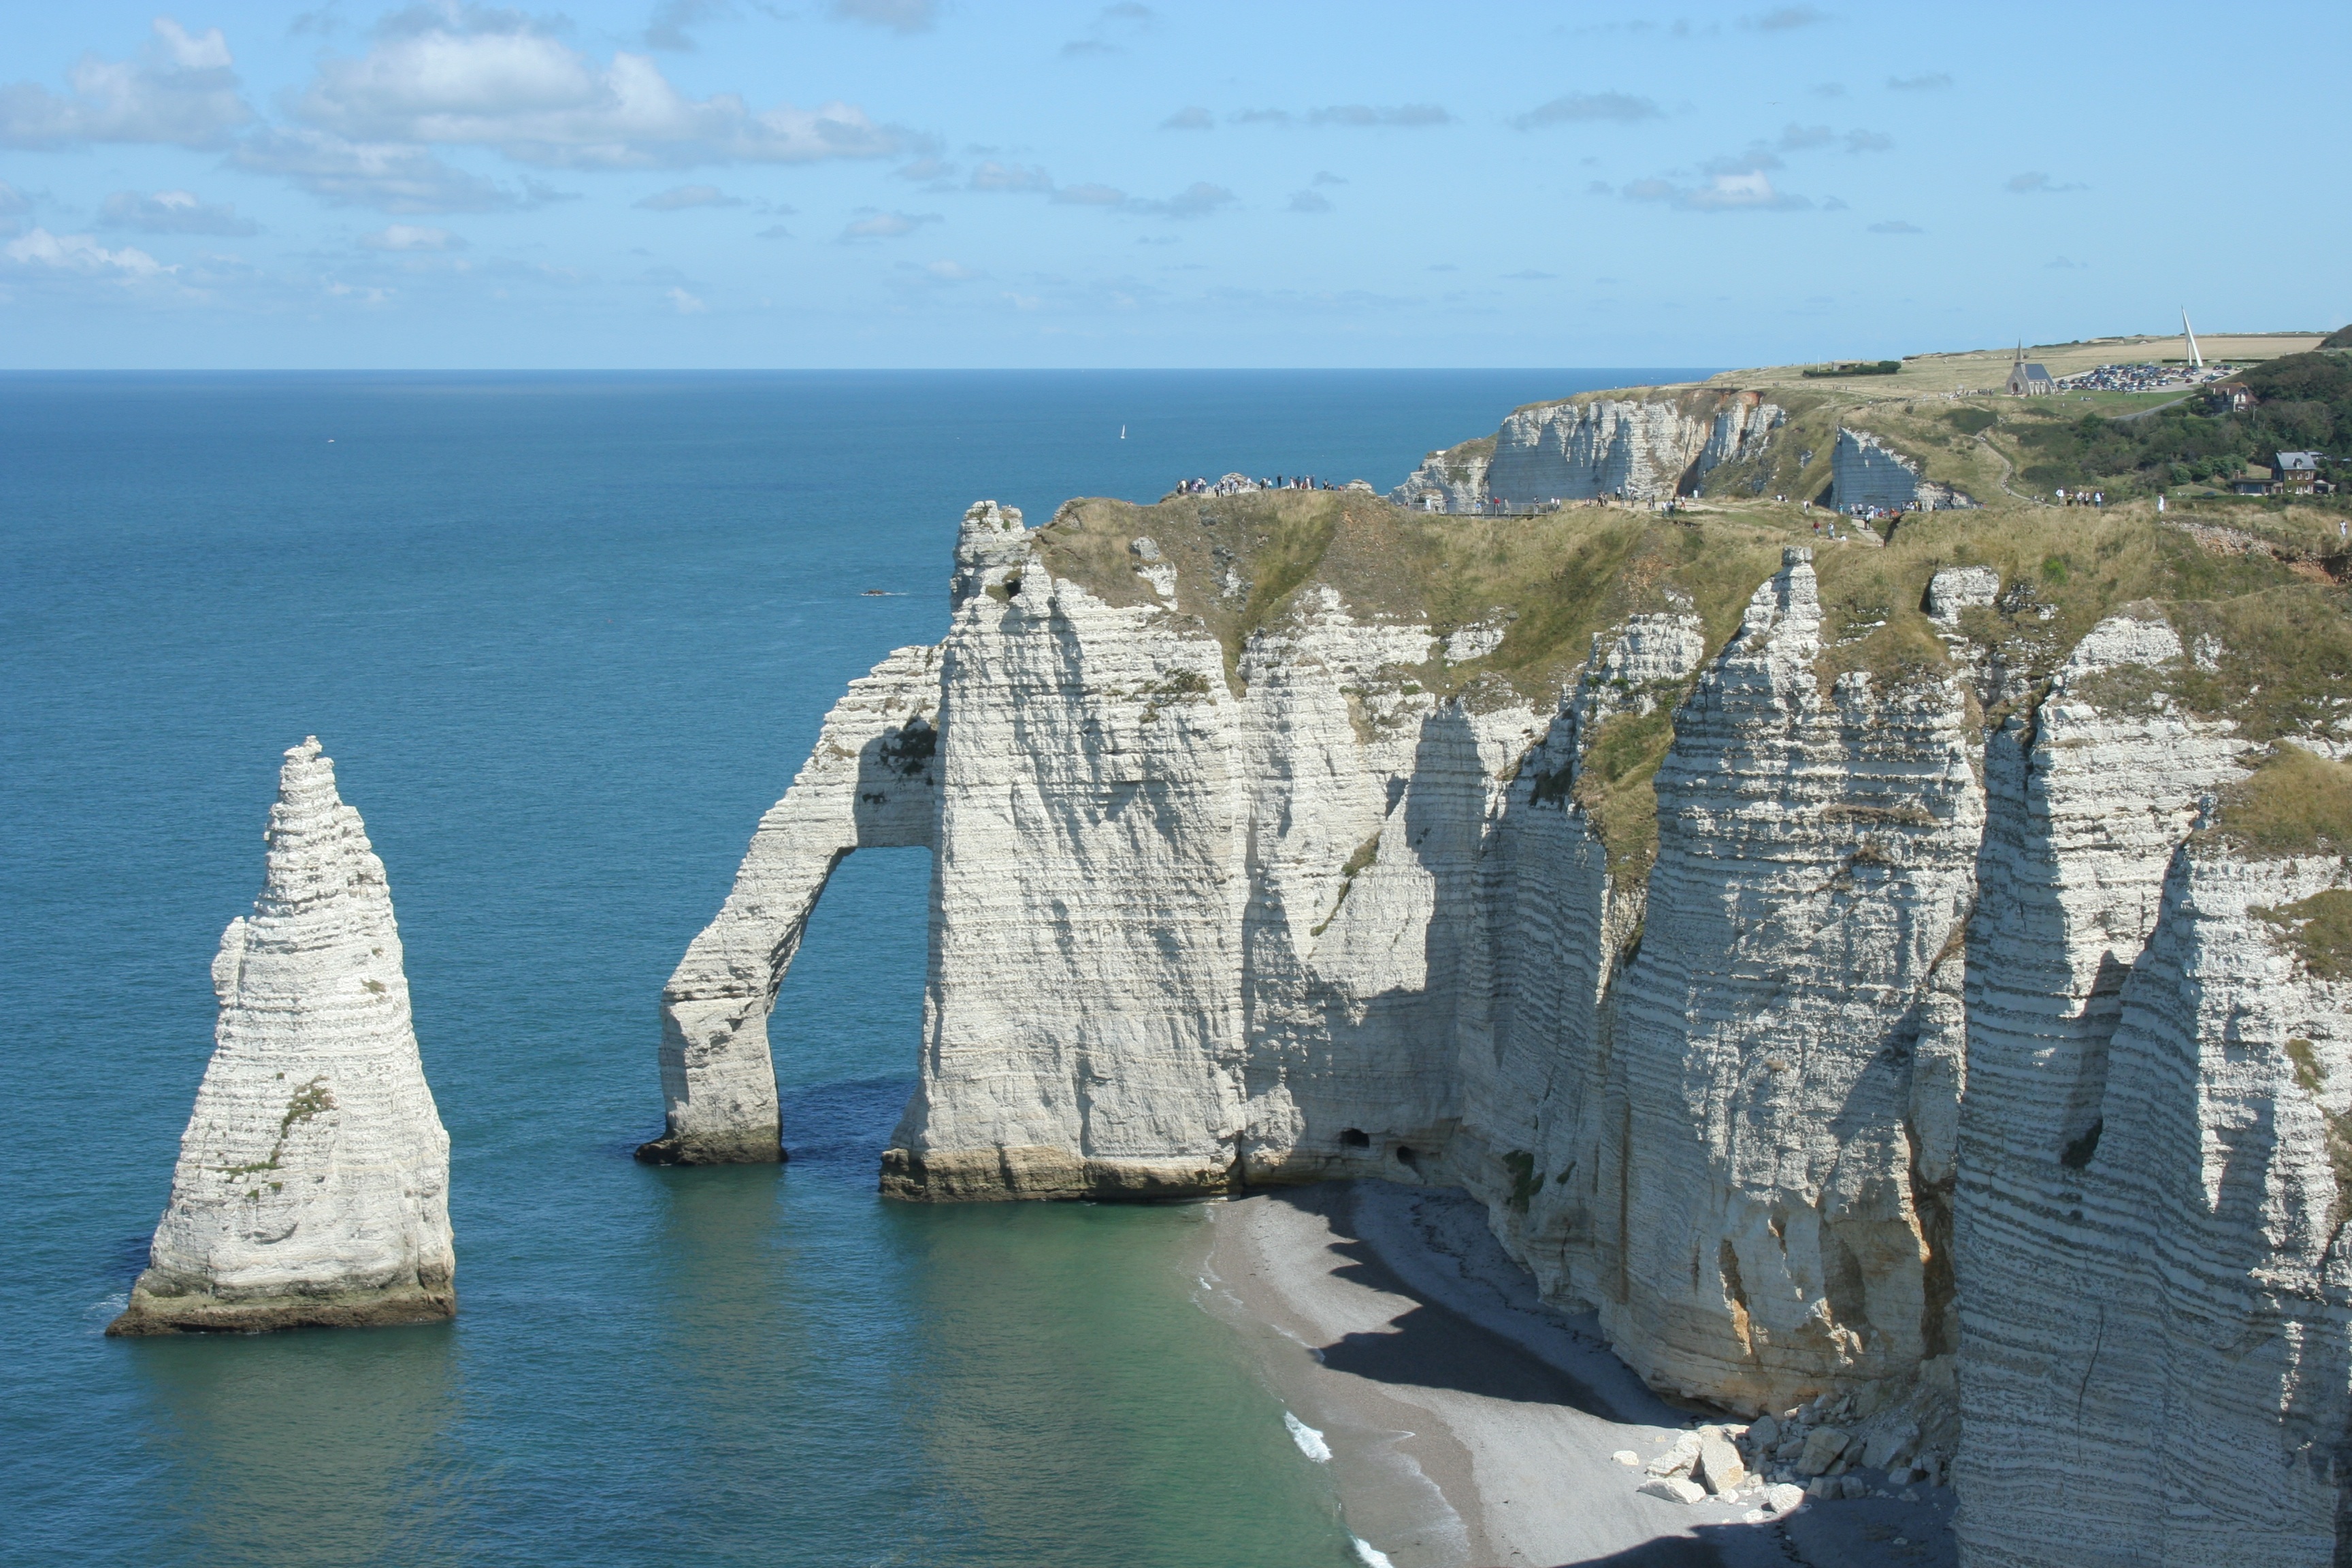
sea, coast, rock, formation, cliff, france, vehicle, bay, stack, terrain, rocks, normandy, cape, etretat, nord sea